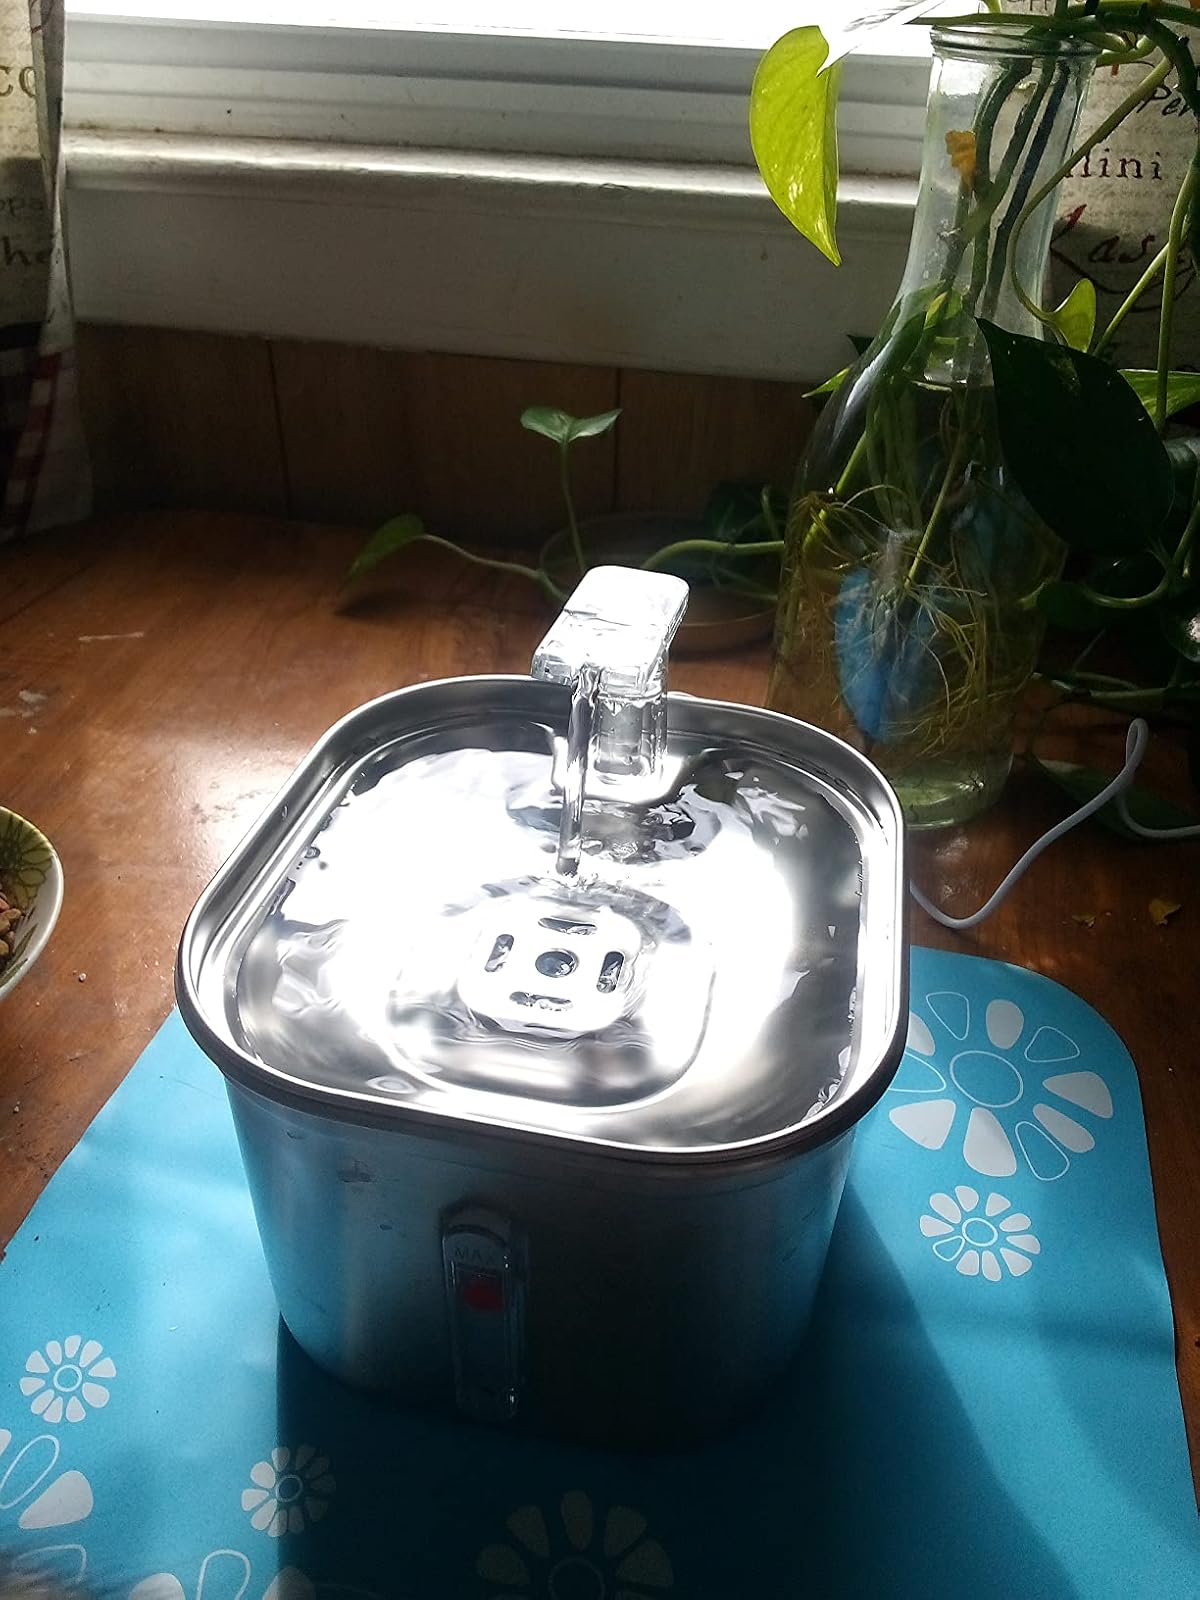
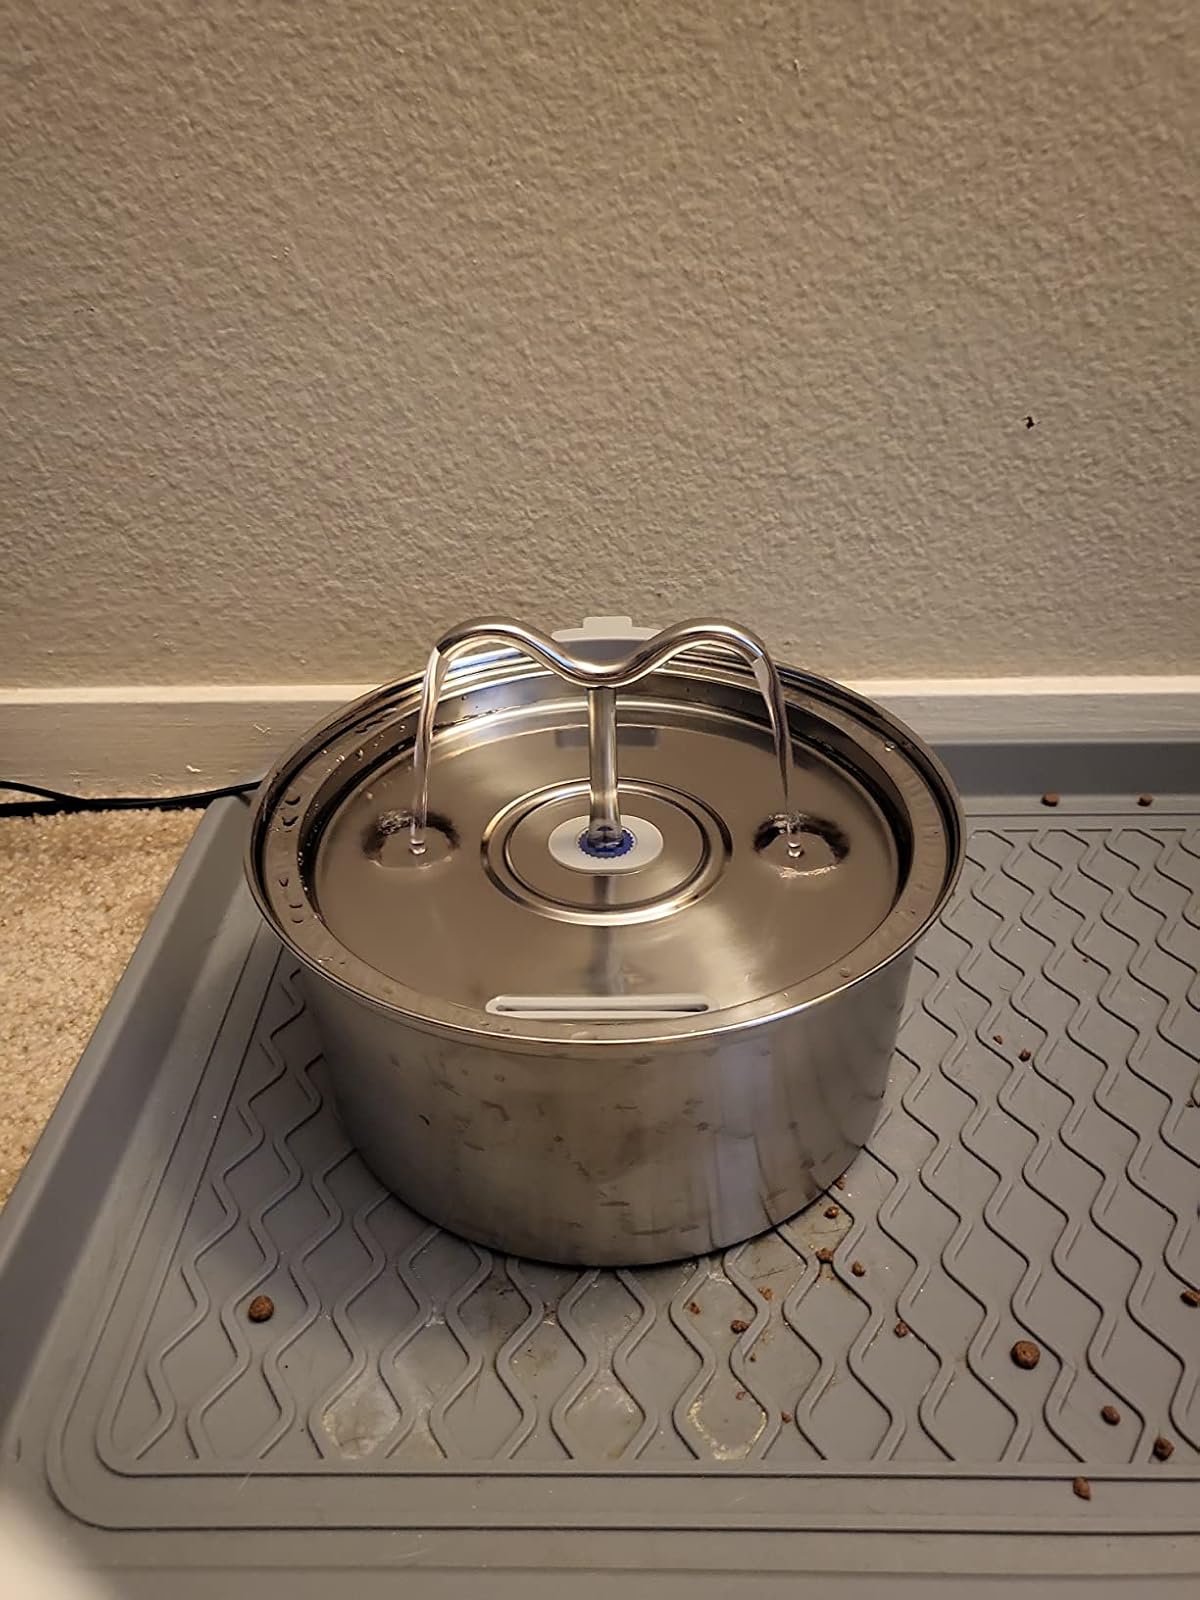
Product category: items_bowl
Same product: no